Marga van Praag

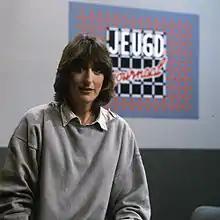
Van Praag in 1984

Marga van Praag (born 14 September 1946) is a Dutch journalist and television presenter.